Hunger (Kessler novel)

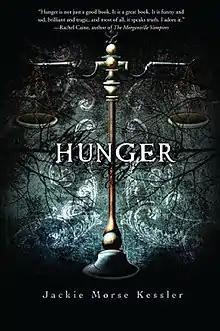

Hunger is a 2010 young adult novel by Jackie Morse Kessler.